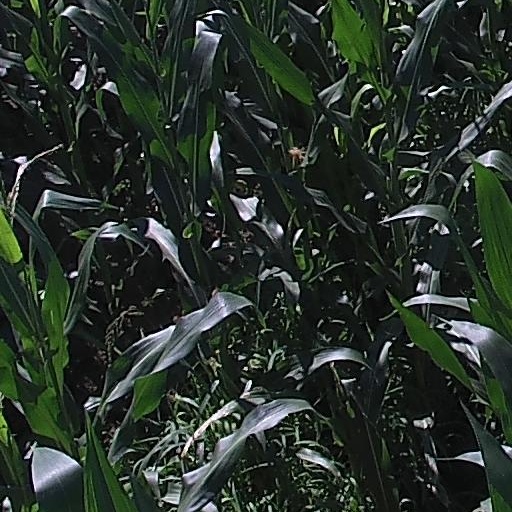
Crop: maize; corn